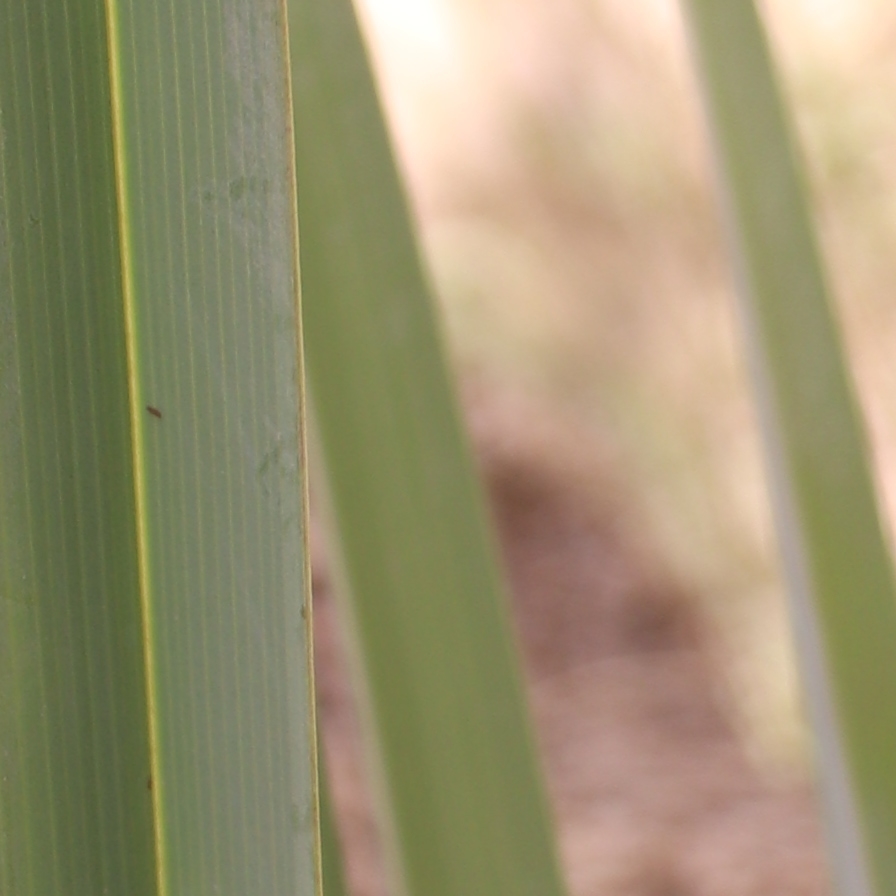
Label: Healthy